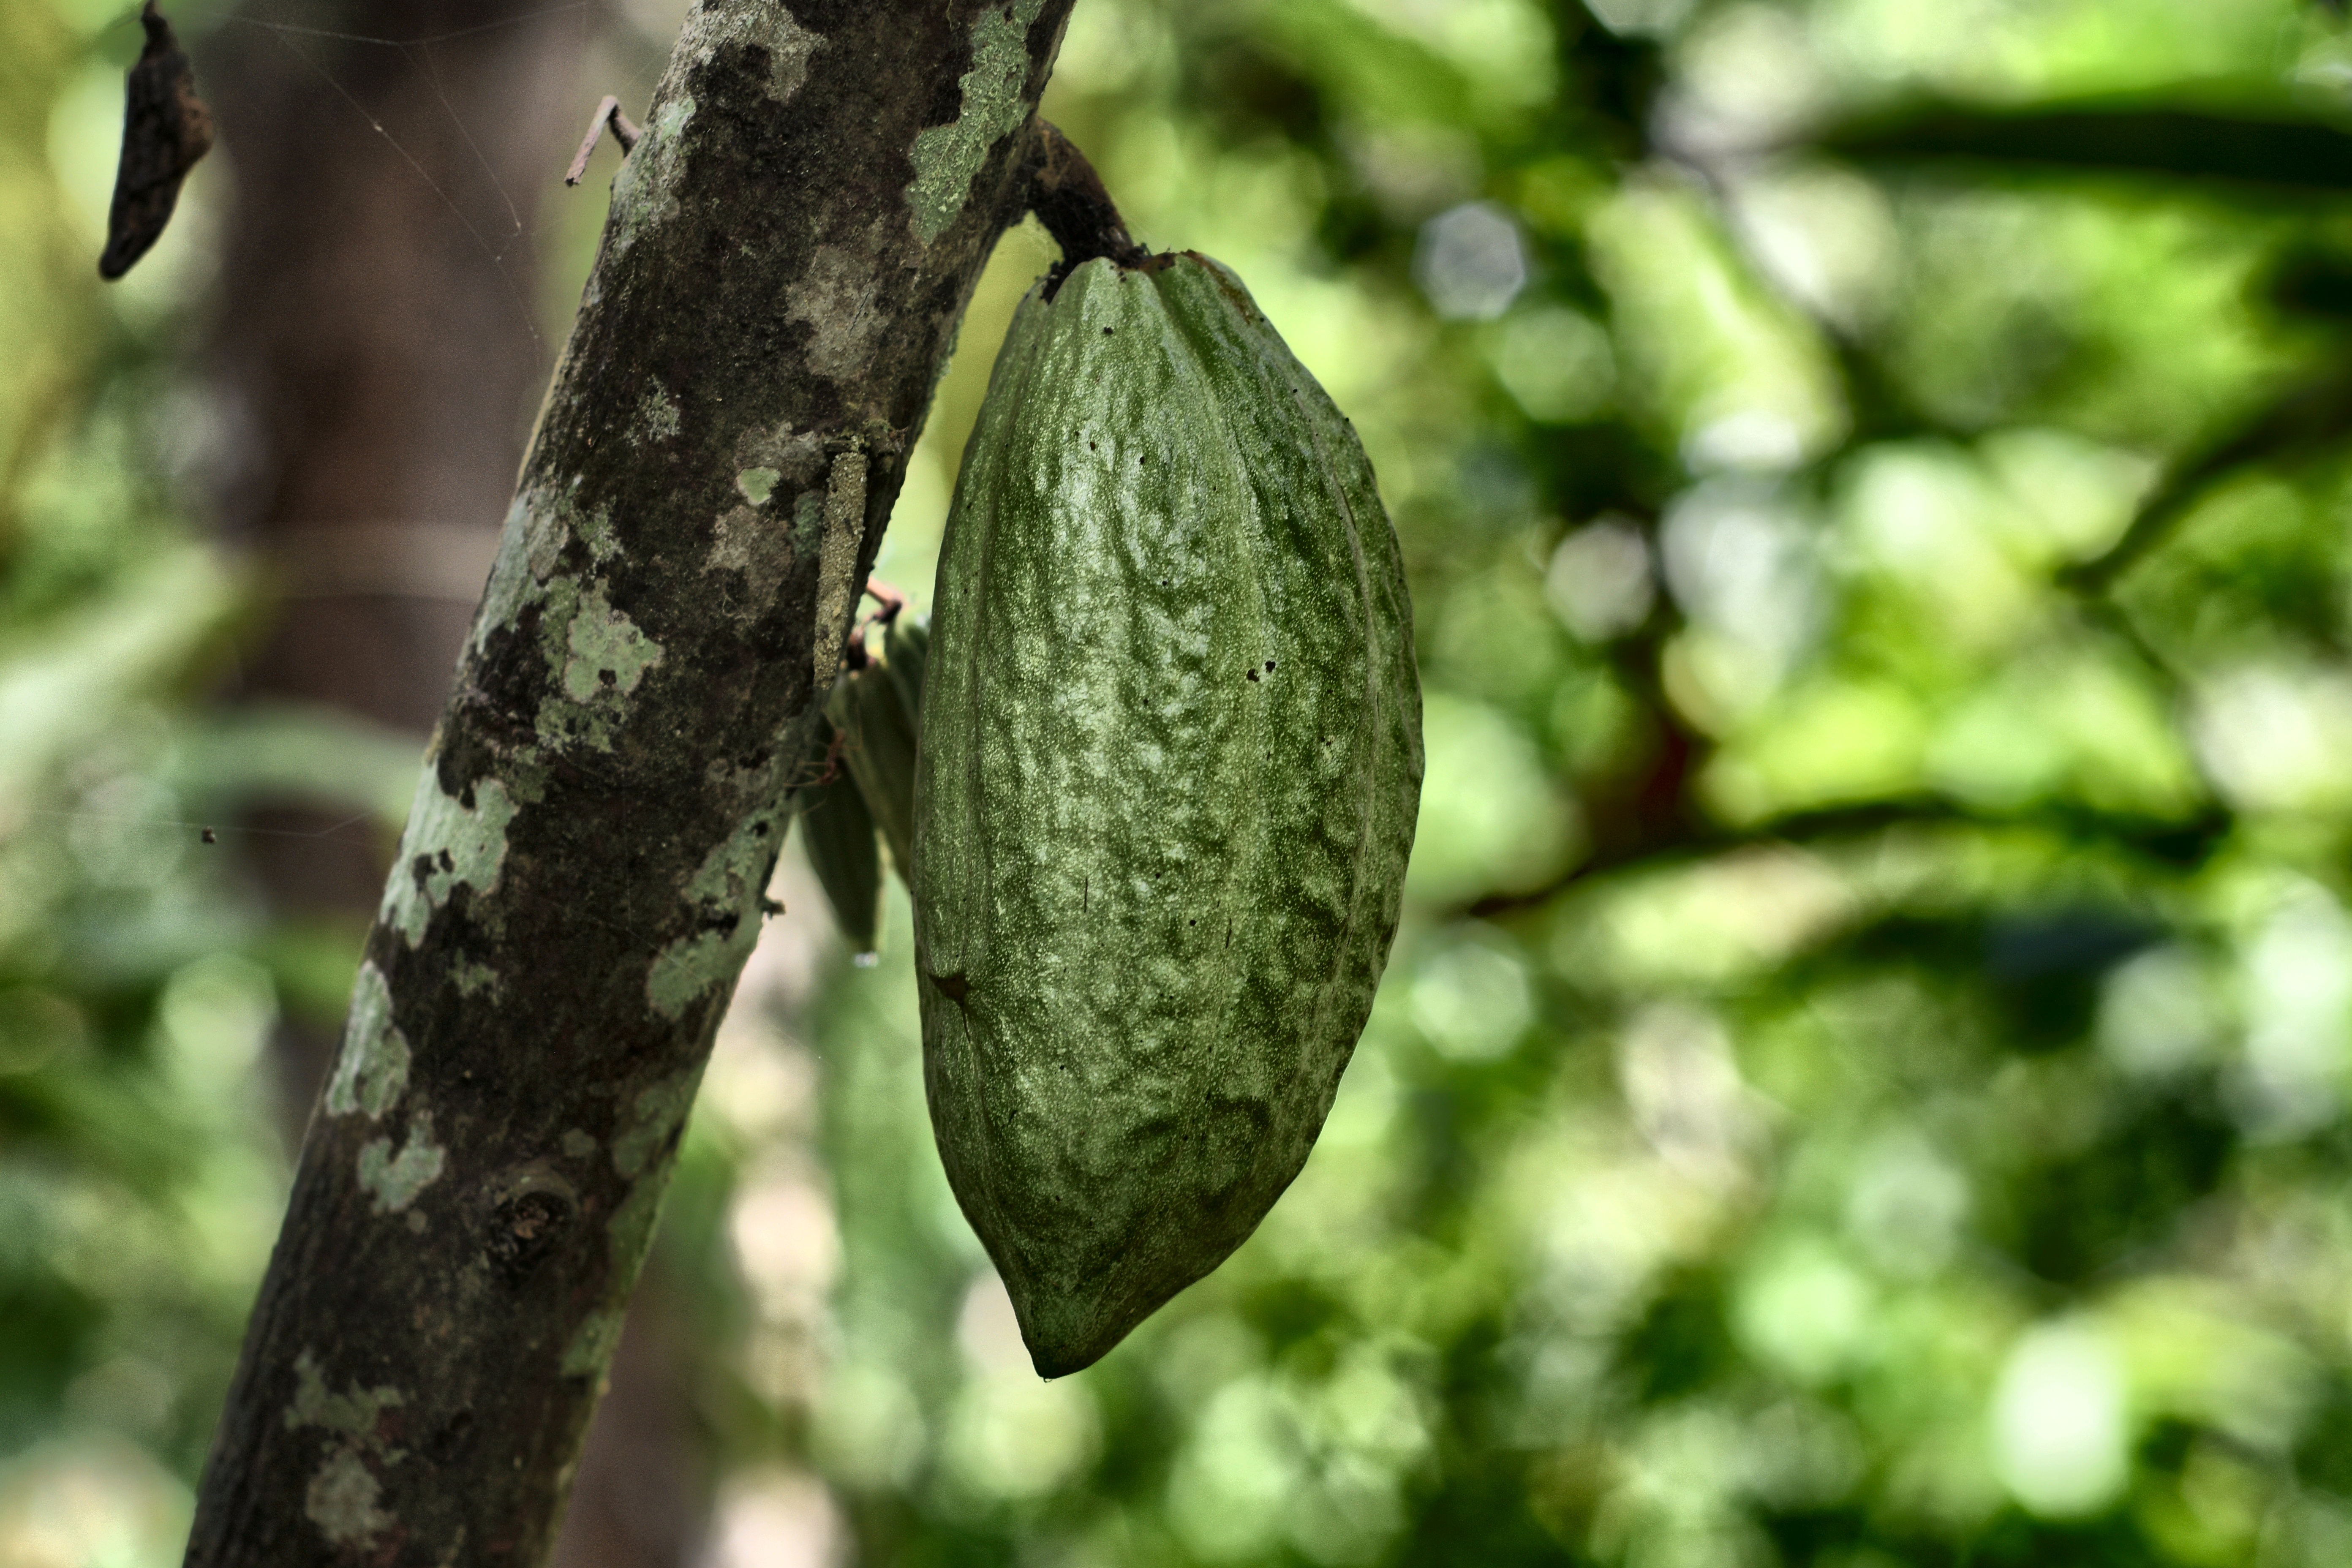
Maturity: unmature
Variety: Angoleta